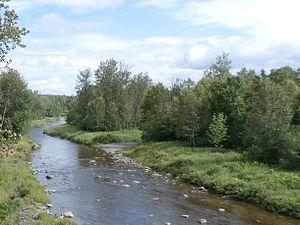
Rivière Samson vue vers le sud de la route 204.
Beaumont est une commune française, située dans le département du Puy-de-Dôme en région Auvergne-Rhône-Alpes. Elle fait partie de l'aire urbaine de Clermont-Ferrand.
La rivière Samson est un affluent de la rive est de la rivière Chaudière, laquelle coule vers le nord pour se déverser sur la rive sud du fleuve Saint-Laurent, au Québec, au Canada.